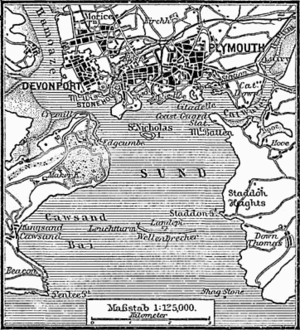
Plymouth est une ville située dans le comté de Devon, à 350 km au sud-ouest de Londres, à l’embouchure de deux fleuves le Plym et le Tamar, qui se rejoignent pour former un port naturel, Plymouth Sound. Celui-ci abrite la principale base navale d'Angleterre, des chantiers navals et des ferries à destination de la France et de l’Espagne.
L’Hamoaze est un tronçon estuarien du fleuve Tamar, entre la rivière Lynher et le Plymouth Sound, en Angleterre.